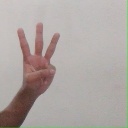
अक्षर: व